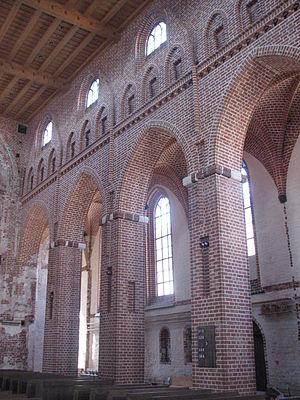
L'église Saint-Jean est une église protestante située à Tartu en Estonie.